Pigging

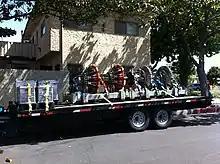
An intelligent pig being transported

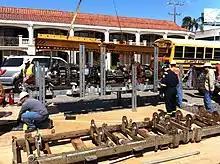
Installation of an intelligent pig

A "pig" is a tool that is sent down a pipeline and propelled by the pressure of the product flow in the pipeline itself. There are four main uses for pigs: